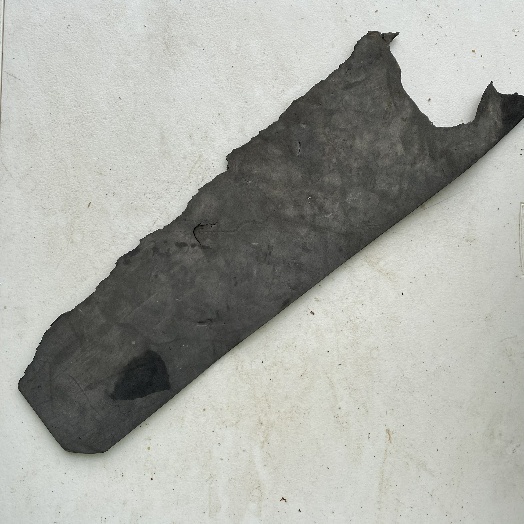
Label: Miscellaneous Trash